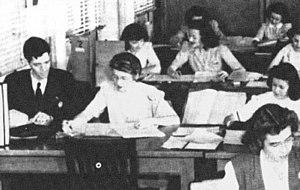
Le projet Venona est le travail de cryptanalyse effectué par les services de renseignement américains pour tenter de casser les codes des communications des services de renseignement soviétiques, émises de 1940 à 1948. Ce travail dura de 1943 à 1980 et permit de déchiffrer partiellement ou totalement environ 3 000 messages. Ces messages déchiffrés furent, durant les premières années de la guerre froide, une source importante d'information sur les activités des services de renseignement soviétiques, permettant notamment de découvrir le réseau des « cinq de Cambridge » et de plusieurs espions travaillant dans le domaine nucléaire.
Les Cinq de Cambridge étaient un groupe d’espionnage composé essentiellement de cinq anciens étudiants de l’université de Cambridge. Ils avaient été recrutés par le NKVD — futur KGB — durant les années 1930, puis travaillèrent pour le compte de l'Union soviétique pendant la Seconde Guerre mondiale et la Guerre froide qui la suivit. Il s’agissait nommément de : Kim Philby, Guy Burgess, Donald Duart Maclean, Anthony Blunt et John Cairncross ; selon certaines sources cependant, ce seraient jusqu'à 17 agents qui auraient été recrutés à cette époque, plusieurs d'entre eux développant des relations avec le réseau Homintern.
Meredith Knox Gardner, né le 20 octobre 1912 à Okolona, Mississippi et mort le 9 août 2002 à Chevy Chase, Maryland, est un déchiffreur de codes secrets et linguiste américain. Employé dans les services de contre-espionnage, Gardner fut amené, dans le cadre du projet dit Venona, à déchiffrer les communications codées des Soviétiques portant sur leurs activités d’espionnage aux États-Unis.